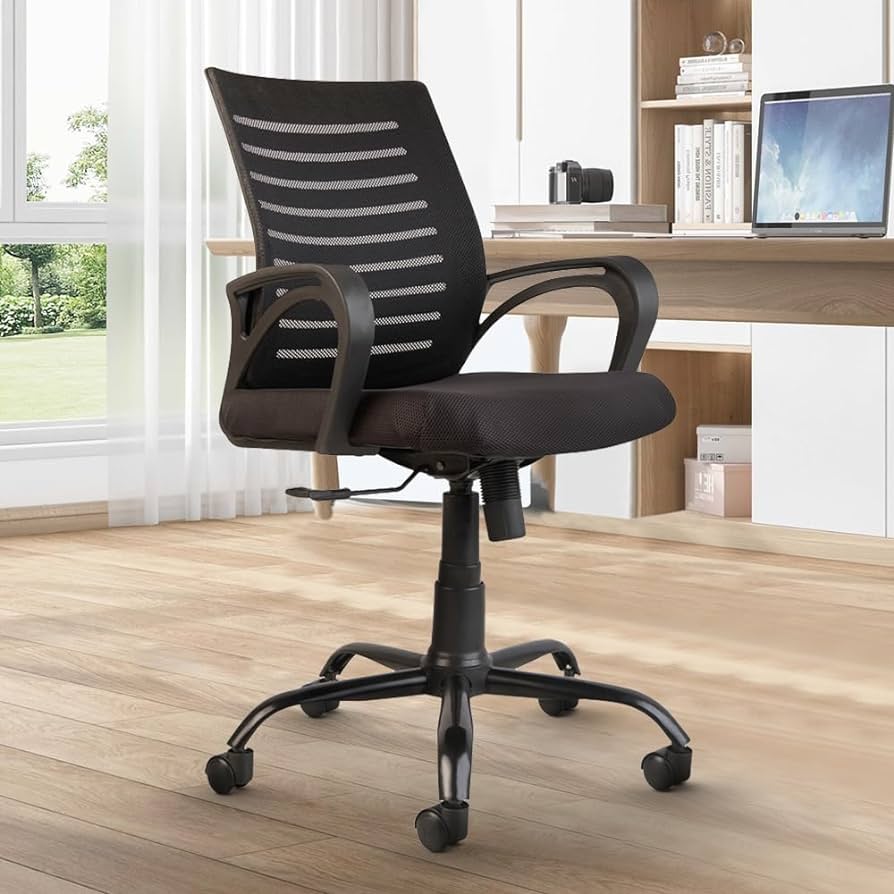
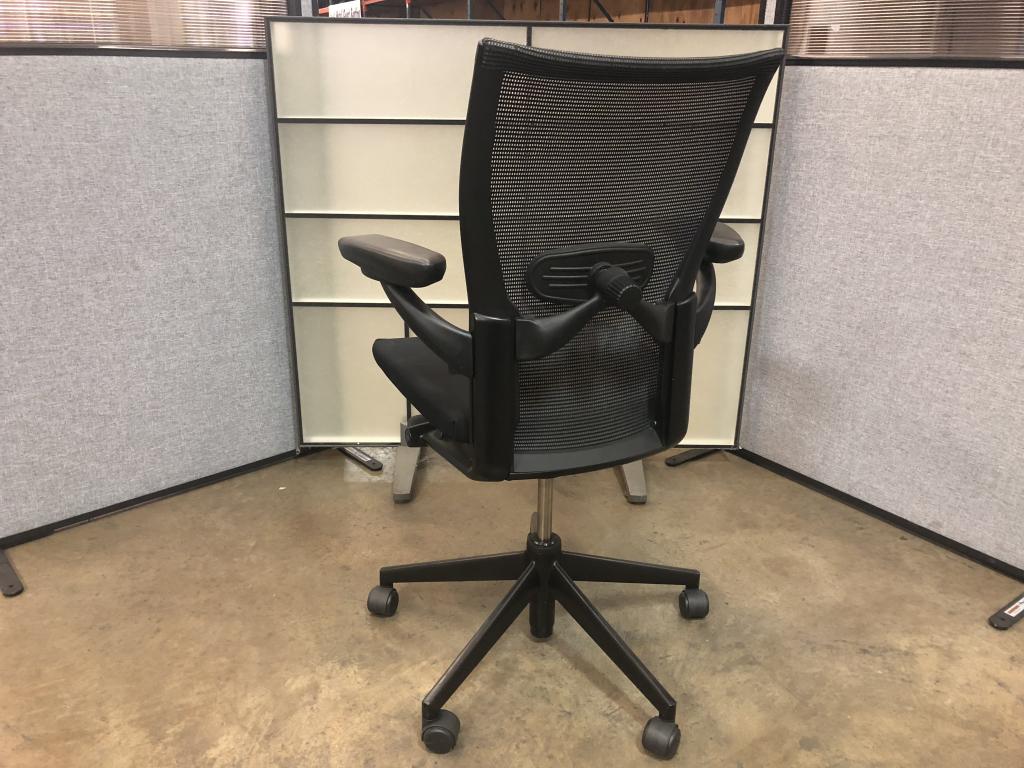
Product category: items_chair
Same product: no